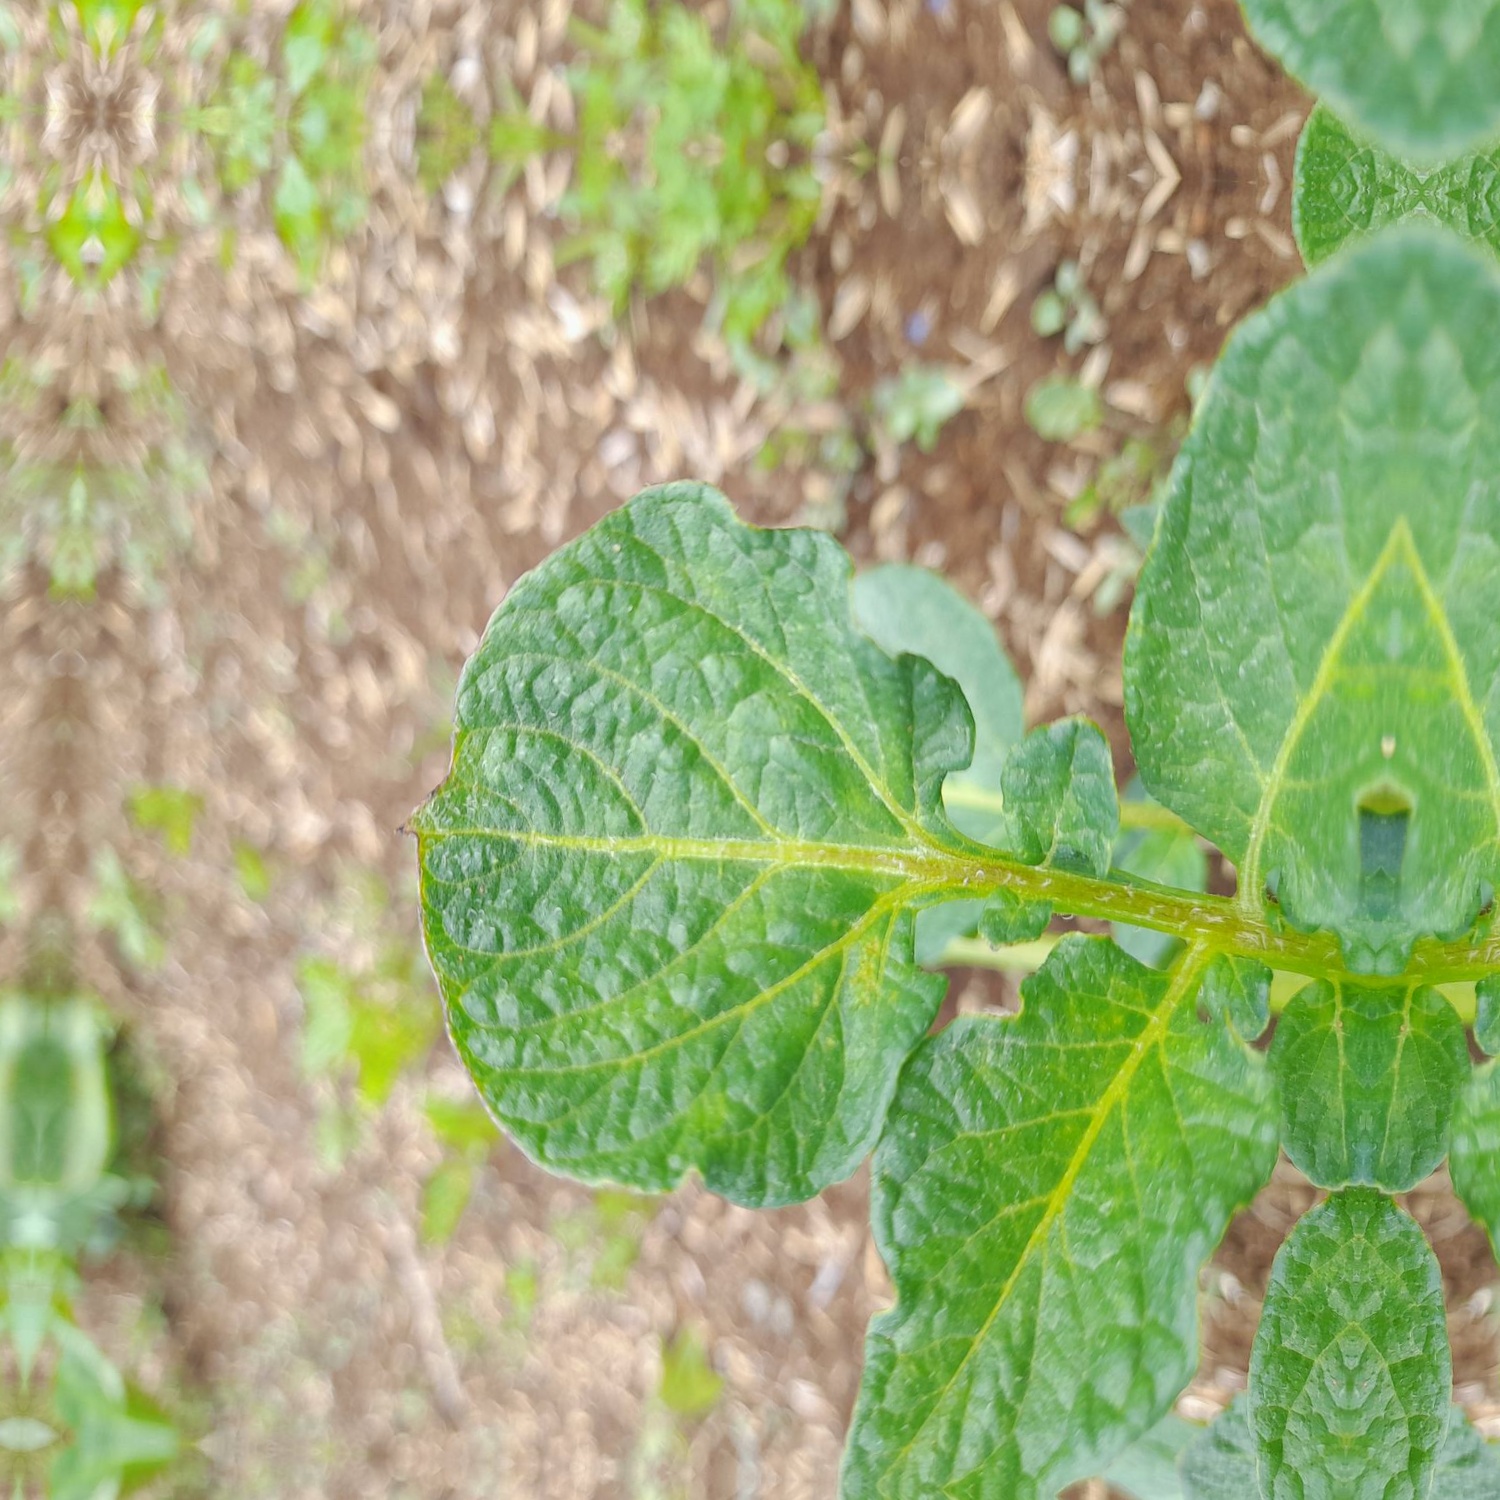
Etiqueta: Virus